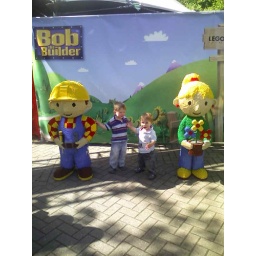
boys standing beside 'Bob the Builder' and 'Wendy' lego models at legoland.